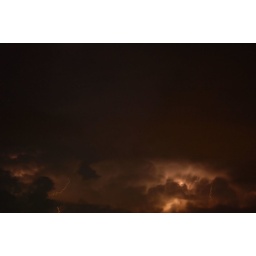
No trees in the foreground, just a sky shot.